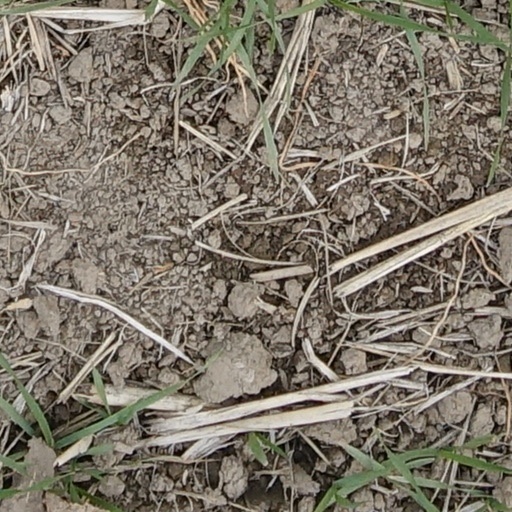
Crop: wheat